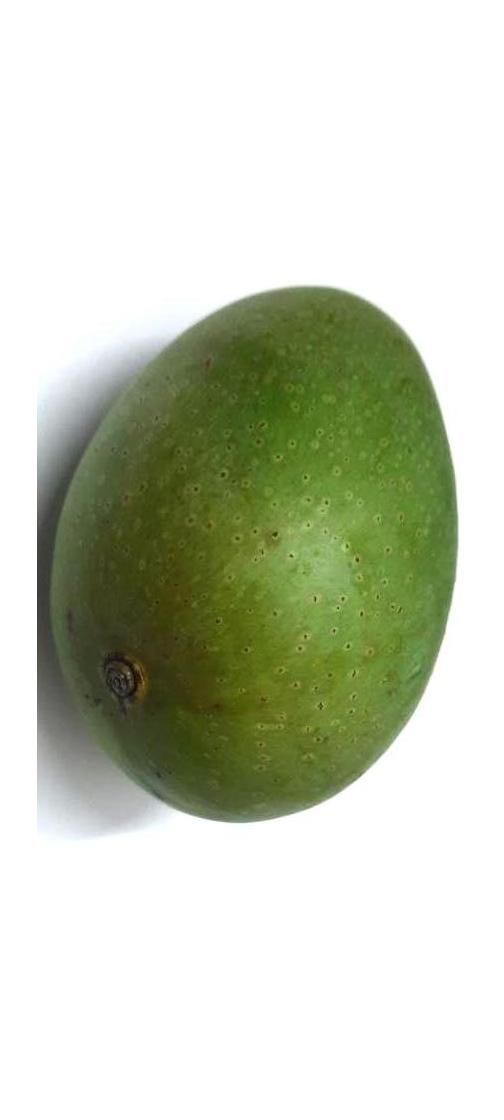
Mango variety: Ashshina Zhinuk